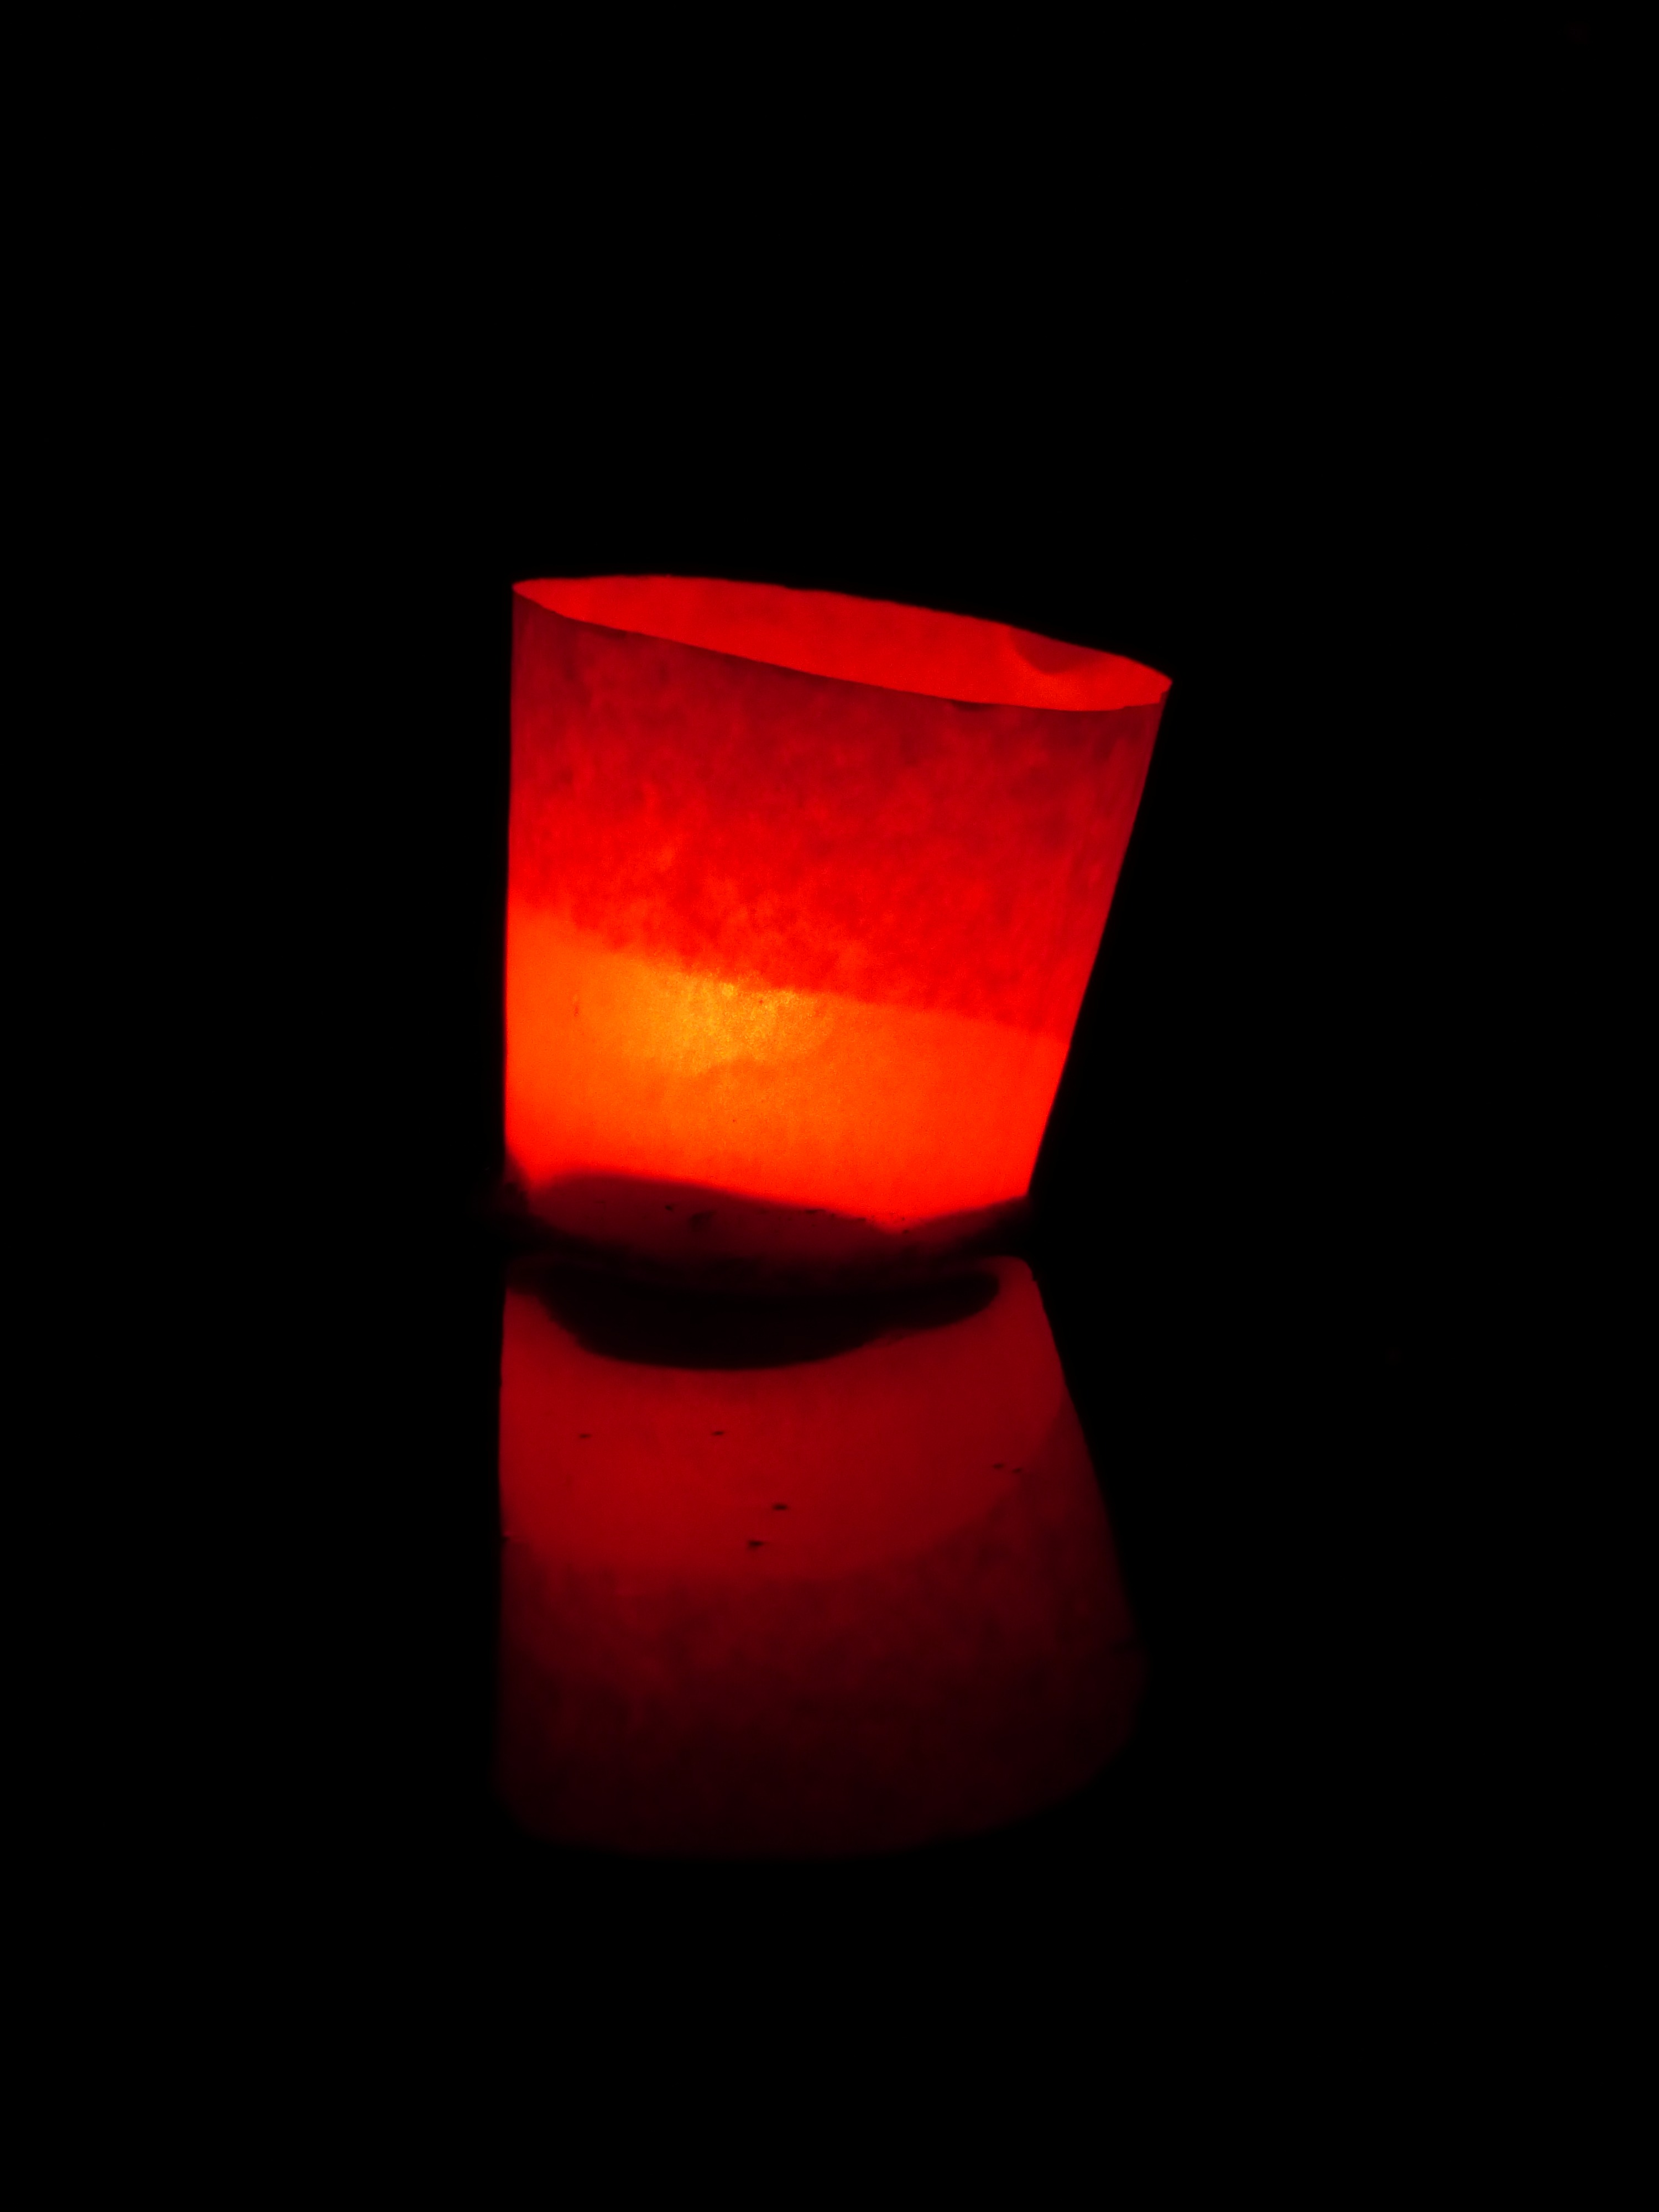
water, light, night, petal, atmosphere, river, swim, love, evening, red, color, flame, romance, darkness, candle, lighting, heat, long exposure, festival, lights, candles, mood, shape, candlelight, ulm, festival of lights, floating candles, still life photography, lights serenade